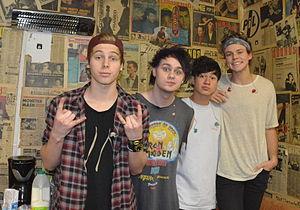
5 Seconds of Summer est un groupe de pop rock australien, originaire de Sydney. Formé en 2011, le groupe se compose de Luke Hemmings, Michael Clifford, Calum Hood, Ashton Irwin.